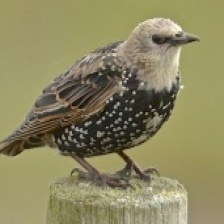
Species: COMMON STARLING
Scientific name: STURNUS VULGARIS